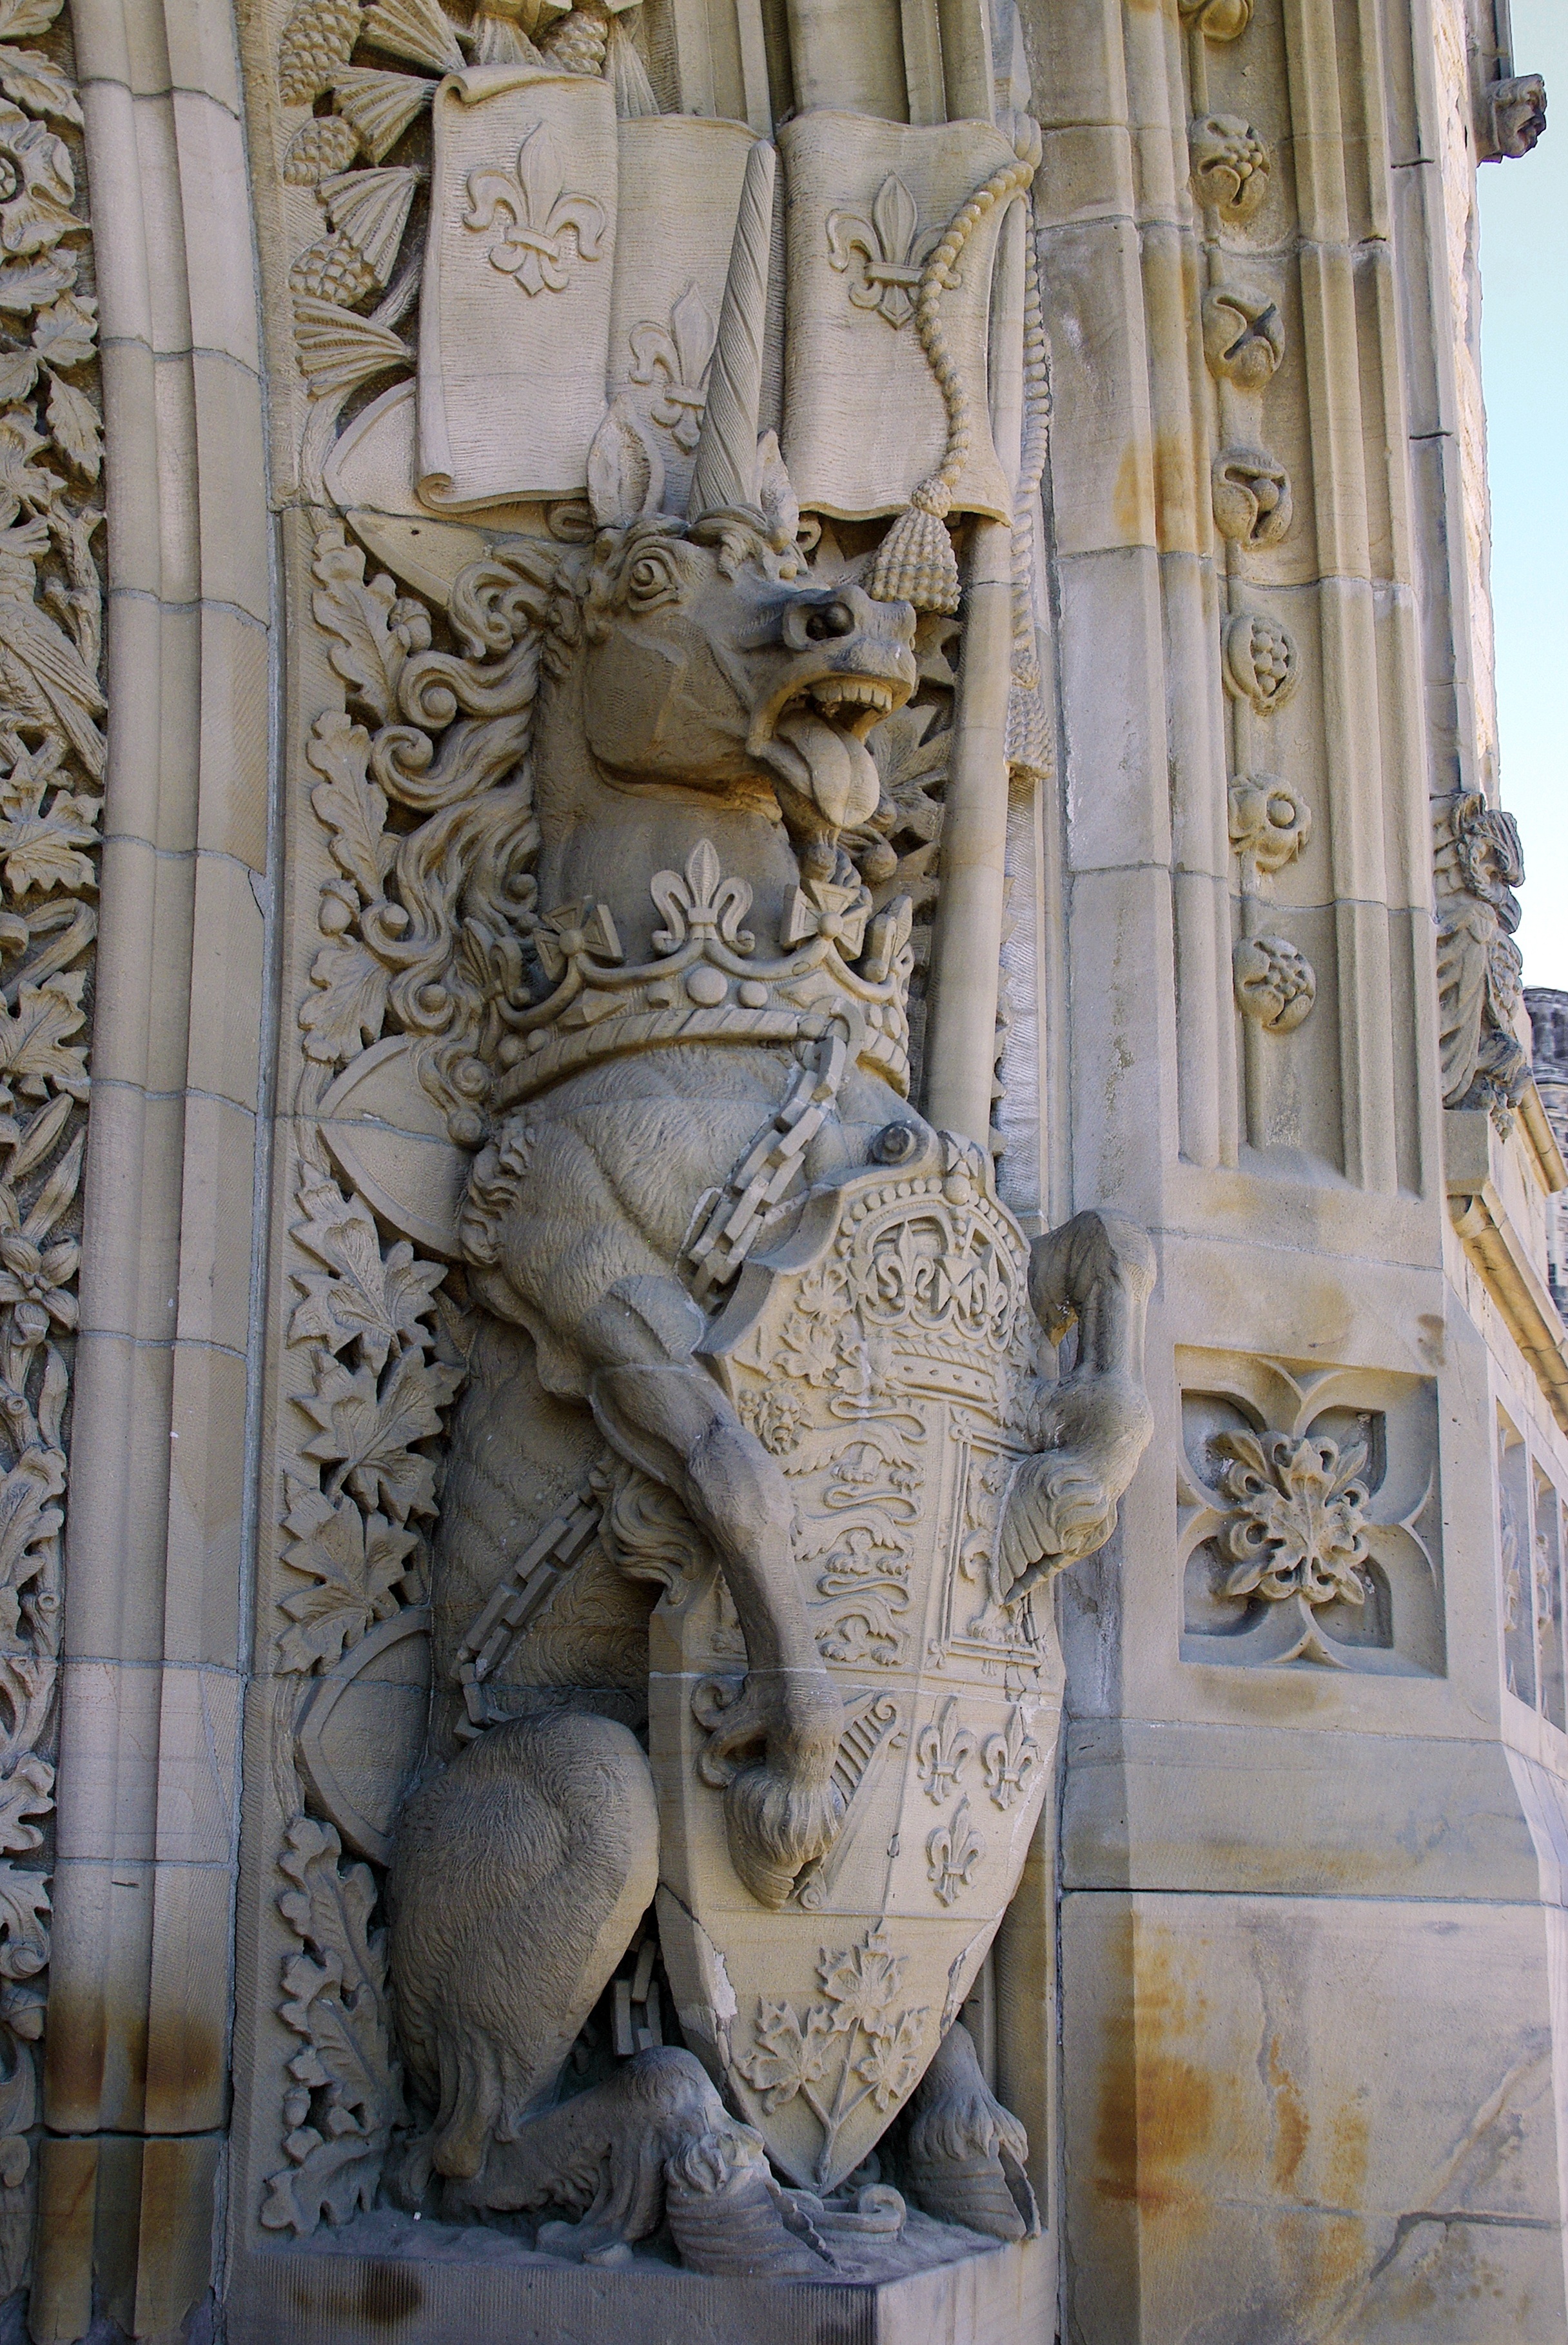
structure, monument, statue, pillar, column, cathedral, sculpture, art, parliament, temple, canada, arcade, carving, relief, entry, ottawa, modern art, stone carving, ancient history